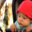
Label: baby